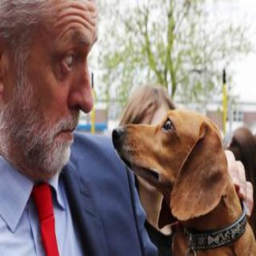
politician is startled by person .